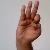
The image shows a hand gesture representing the letter 'F' in Indian Sign Language.